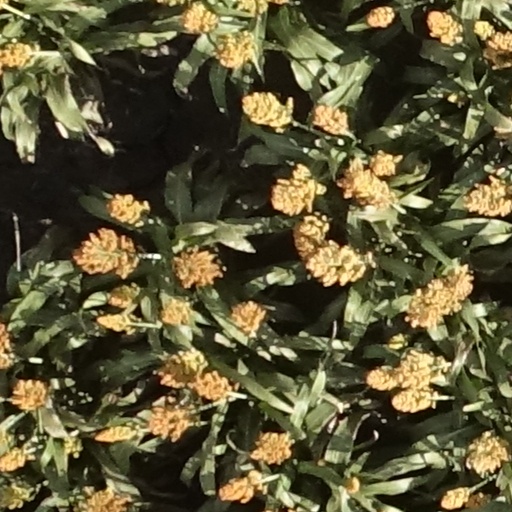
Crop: sorghum